Describe the emotion expressed in this image:  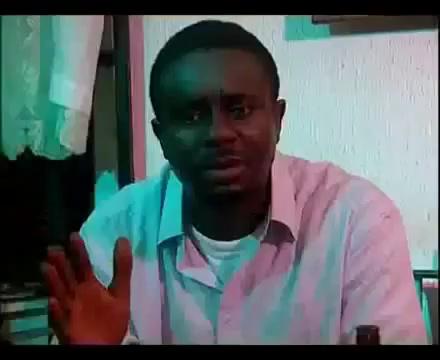
This person displays Suffering, valence and arousal with low intensity.